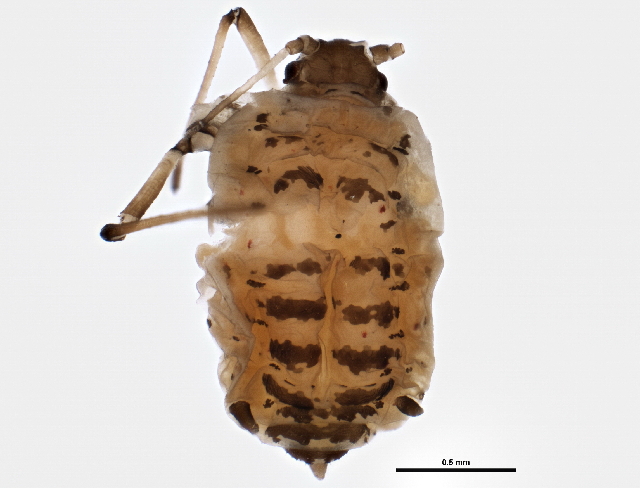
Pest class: cabbage_aphid